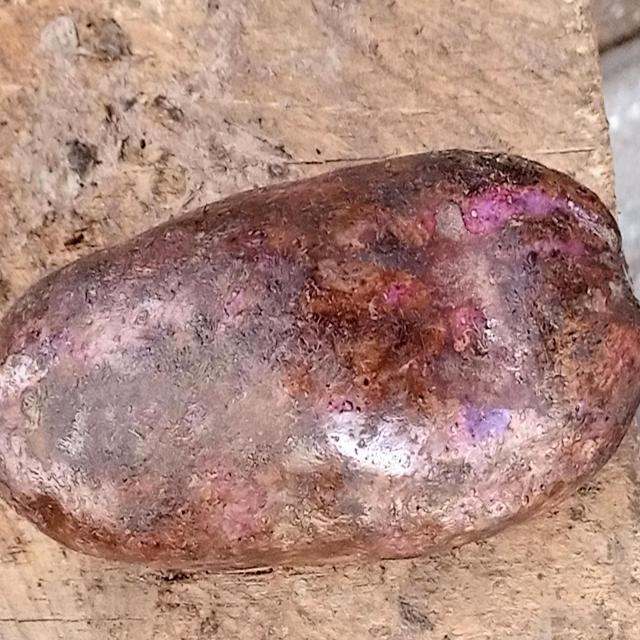
Plum grade: spotted